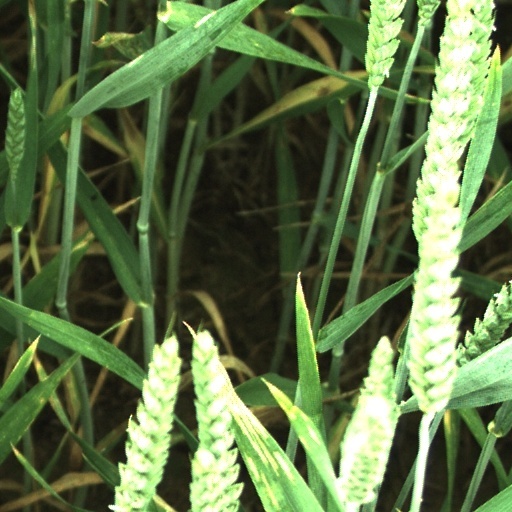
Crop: wheat